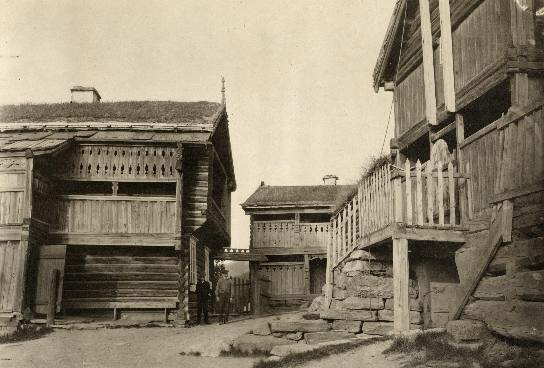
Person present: No